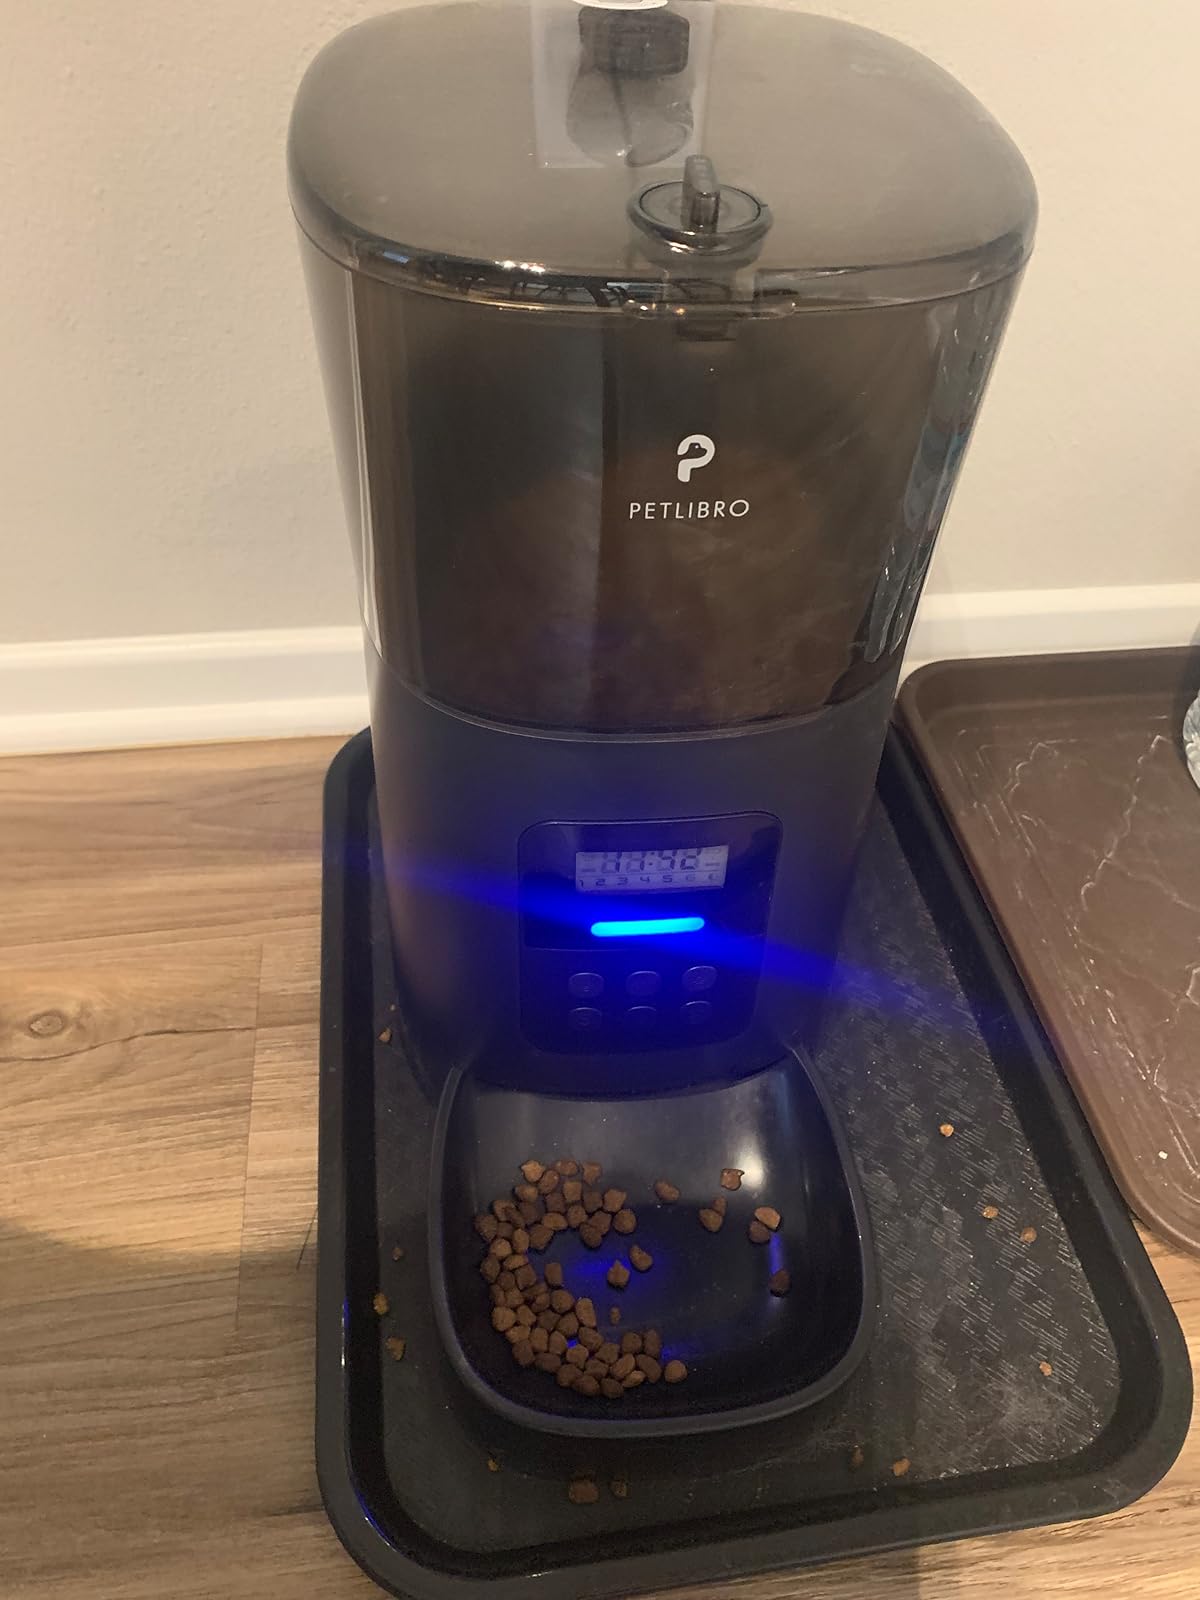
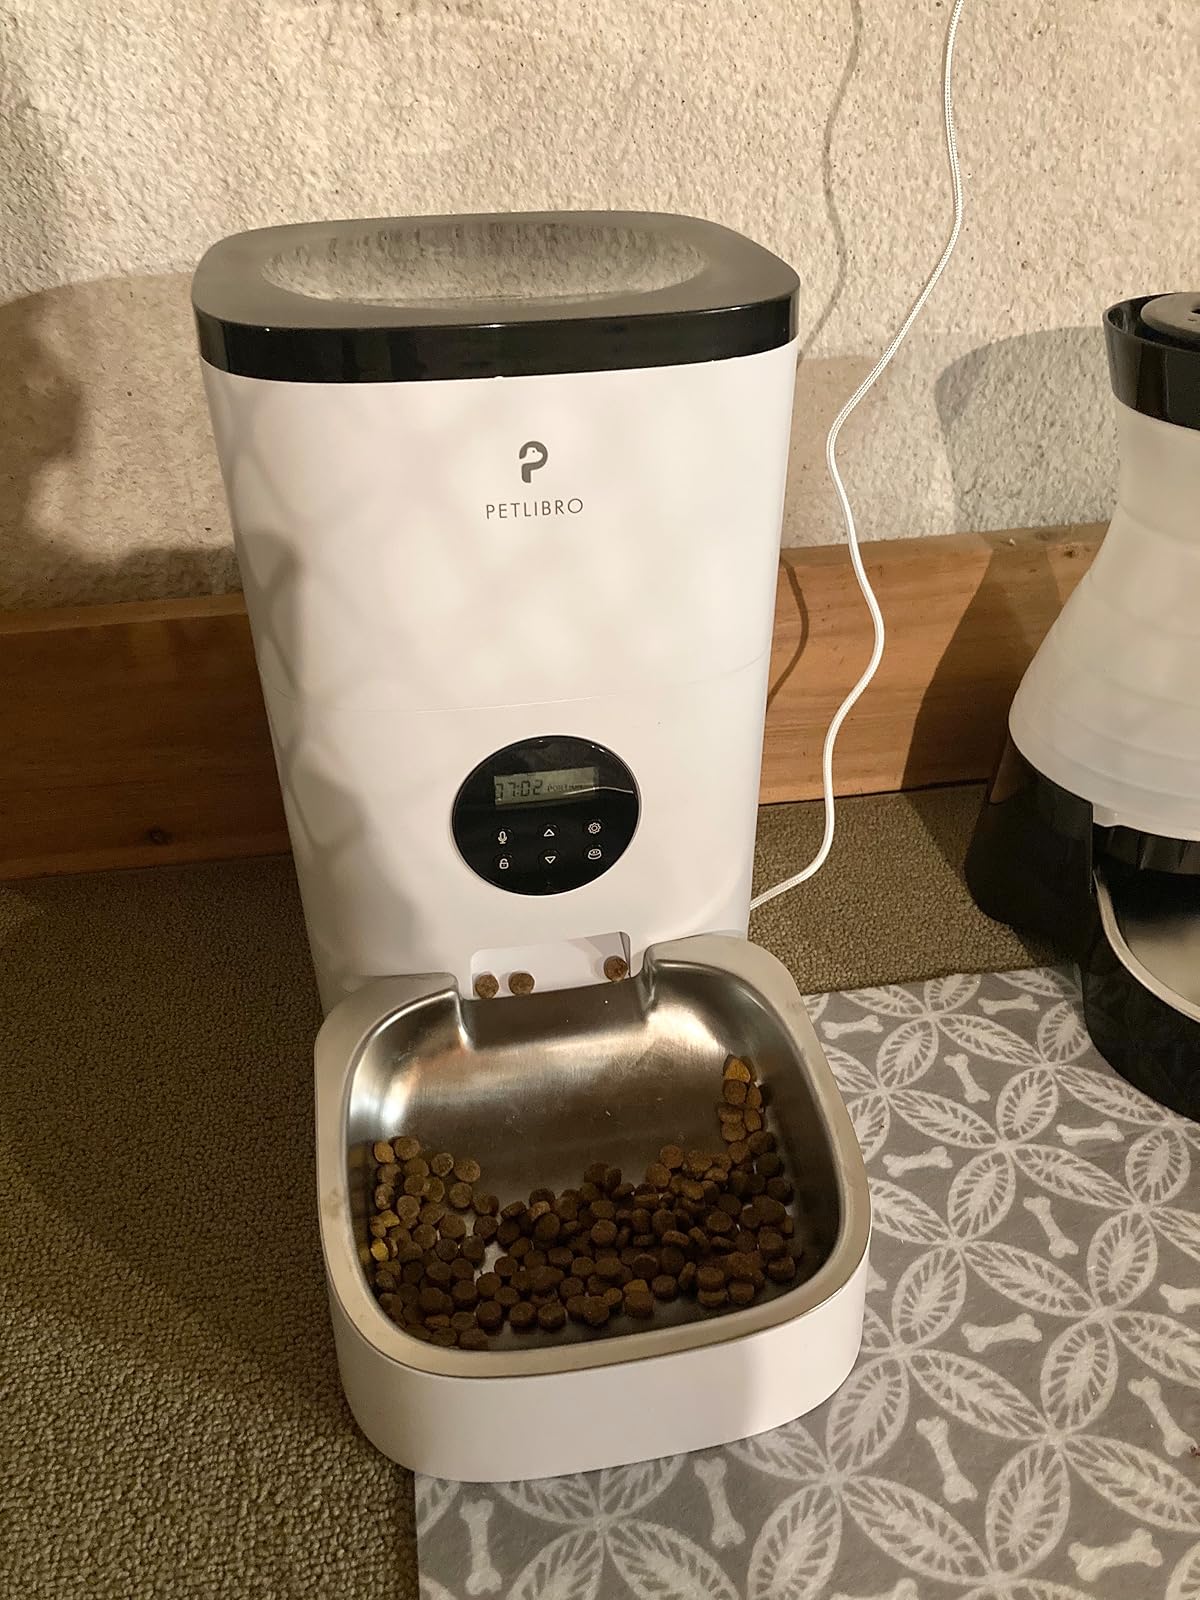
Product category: items_feeder
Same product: no